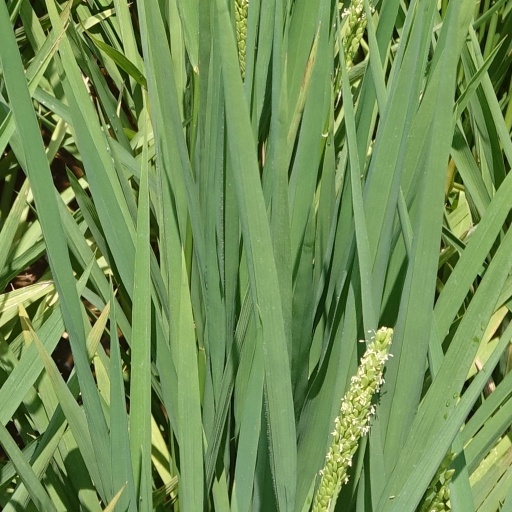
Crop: rice